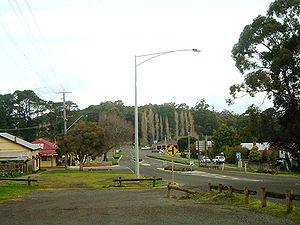
Erica est un hameau de l'État du Victoria, en Australie à 120 km à l'est de Melbourne sur la Rawson Road.